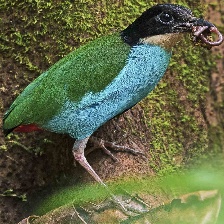
Species: AZURE BREASTED PITTA
Scientific name: PITTA STEERII